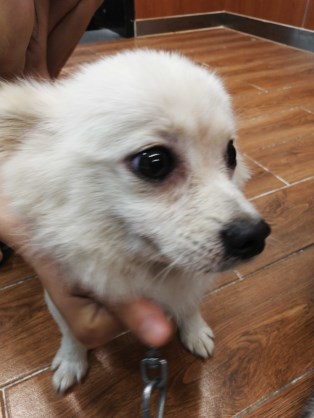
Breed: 1936-n000005-Pomeranian